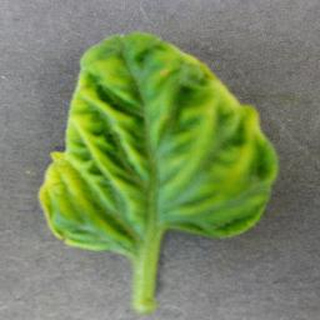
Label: tomato_yellow_leaf_curl_virus